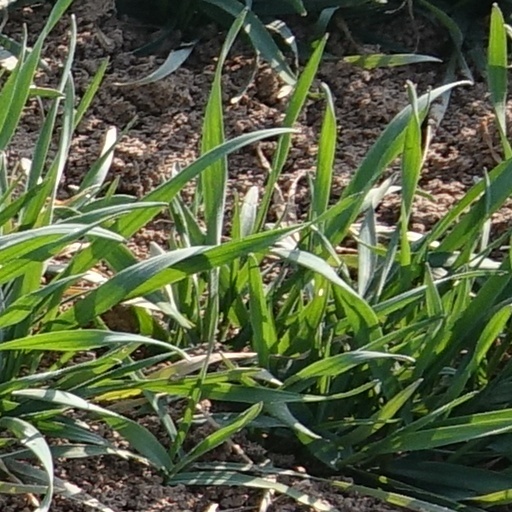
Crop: wheat